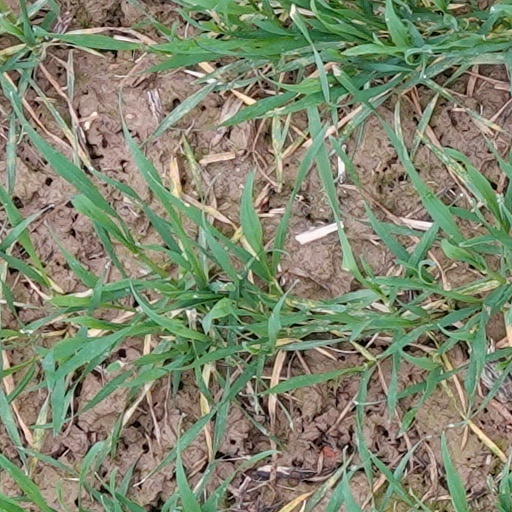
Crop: wheat